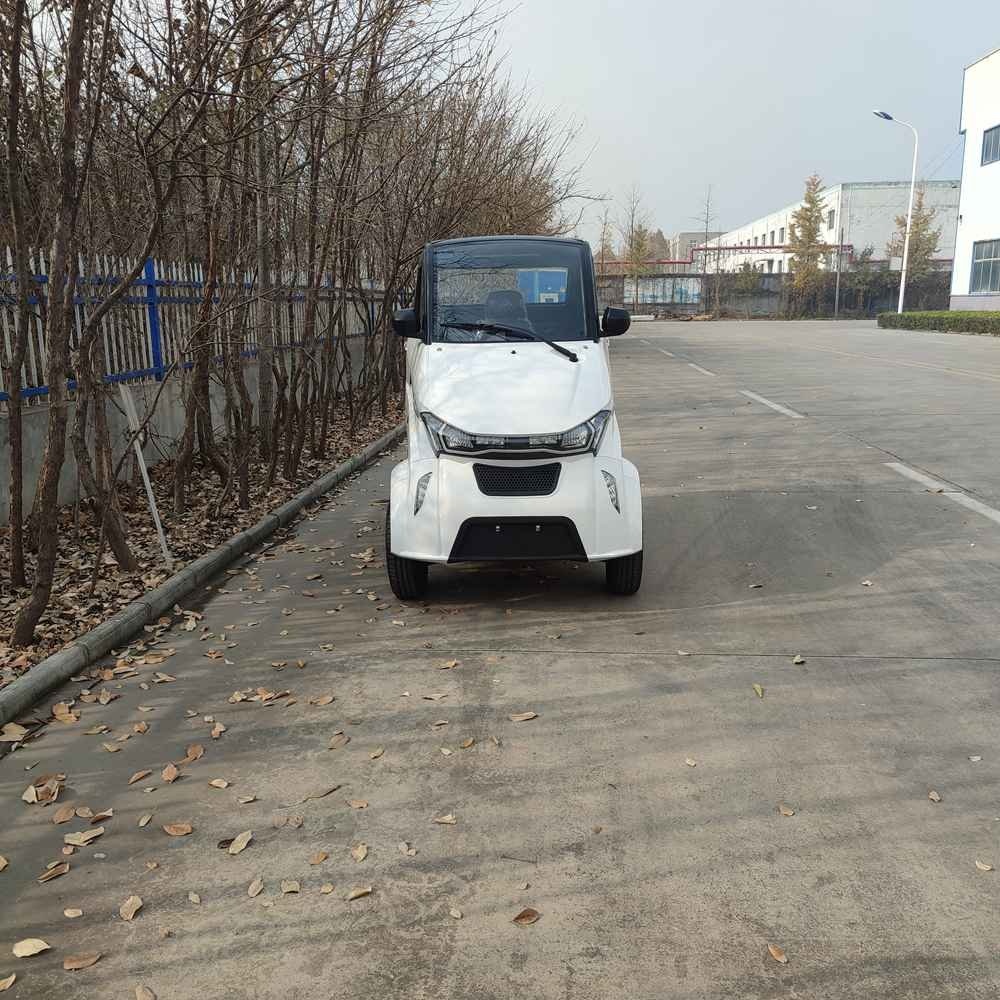
best and cheap ev cars factory wholesale price
best and cheap ev cars - China Manufacturers Factory Suppliers It is a great way to further improve our products and repair. Our mission is always to create innovative products to prospects with a superior expertise for best and cheap ev cars , small automatic electric cars , necessity of electric vehicles , best electric vehicles of 2024 , electric car charger at home . We warmly welcome all interested customers to contact us for more information. The product will supply to all over the world, such as Europe, America, Australia,Madras , London ,Lithuania , Nigeria .Our company regards reasonable prices, efficient production time and good after-sales service as our tenet. We hope to cooperate with more customers for mutual development and benefits. We welcome potential buyers to contact us. Download PDF - catalog, wholesale price, user manual for the best electric vehicle, electric cars, ev charging stations, ev, electric suv, electric trucks, cheapest small ev cars, electric van, electric tricycles. please click here to download the catalog/ wholesale price. please click on the blue font (model number) to down load the details/ user manuals. jinma1001 EEC L2e jinma1002 eec l5e with BOX or Pickup jinma1003 with take away box jinma2001 EEC L6e jinma2002 EEC L6e BOX or Pickup or Cooling box jinma2003 with take away box jinma2004 EEC L7e BOX or Pickup or Wing Box or Cooling/Heating Box or A Dump Truck Electric Vehicle Manufacturer Electric Scooter Manufacturer Videos: Electric Vehicle jinma2001 EEC approved L6E 105ah electric suv jinma2002 with Cargo Box EEC L6e-BP electric car for sale jinma2003 for food delivery electric truck jinma2004 L7e EEC COC wholesale Electric Tricycle jinma1001 L2e EEC COC small electric car jinma1002 with Cargo Box L5e EEC cheapest ev jinma1003 Fast charging system 105ah Takeaway Box --- Please contact Whatsapp number of Electric Scooter Manufacturer --- HOME | Wholesale Website Contact Us Right Now to Get Best Price for Bulk Order!
Brand: RooderEV
Category: Vehicles & Parts > Vehicles > Motor Vehicles > Cars, Trucks & Vans > Electric Vehicles (EV) > Electric Cars